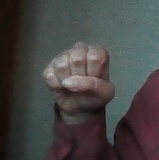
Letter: saad